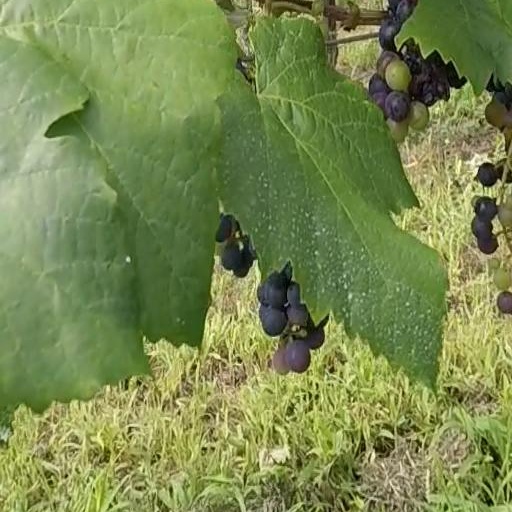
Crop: grape